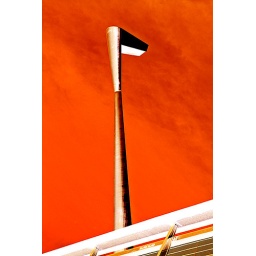
Light standard on a road bridge over the Shannon.